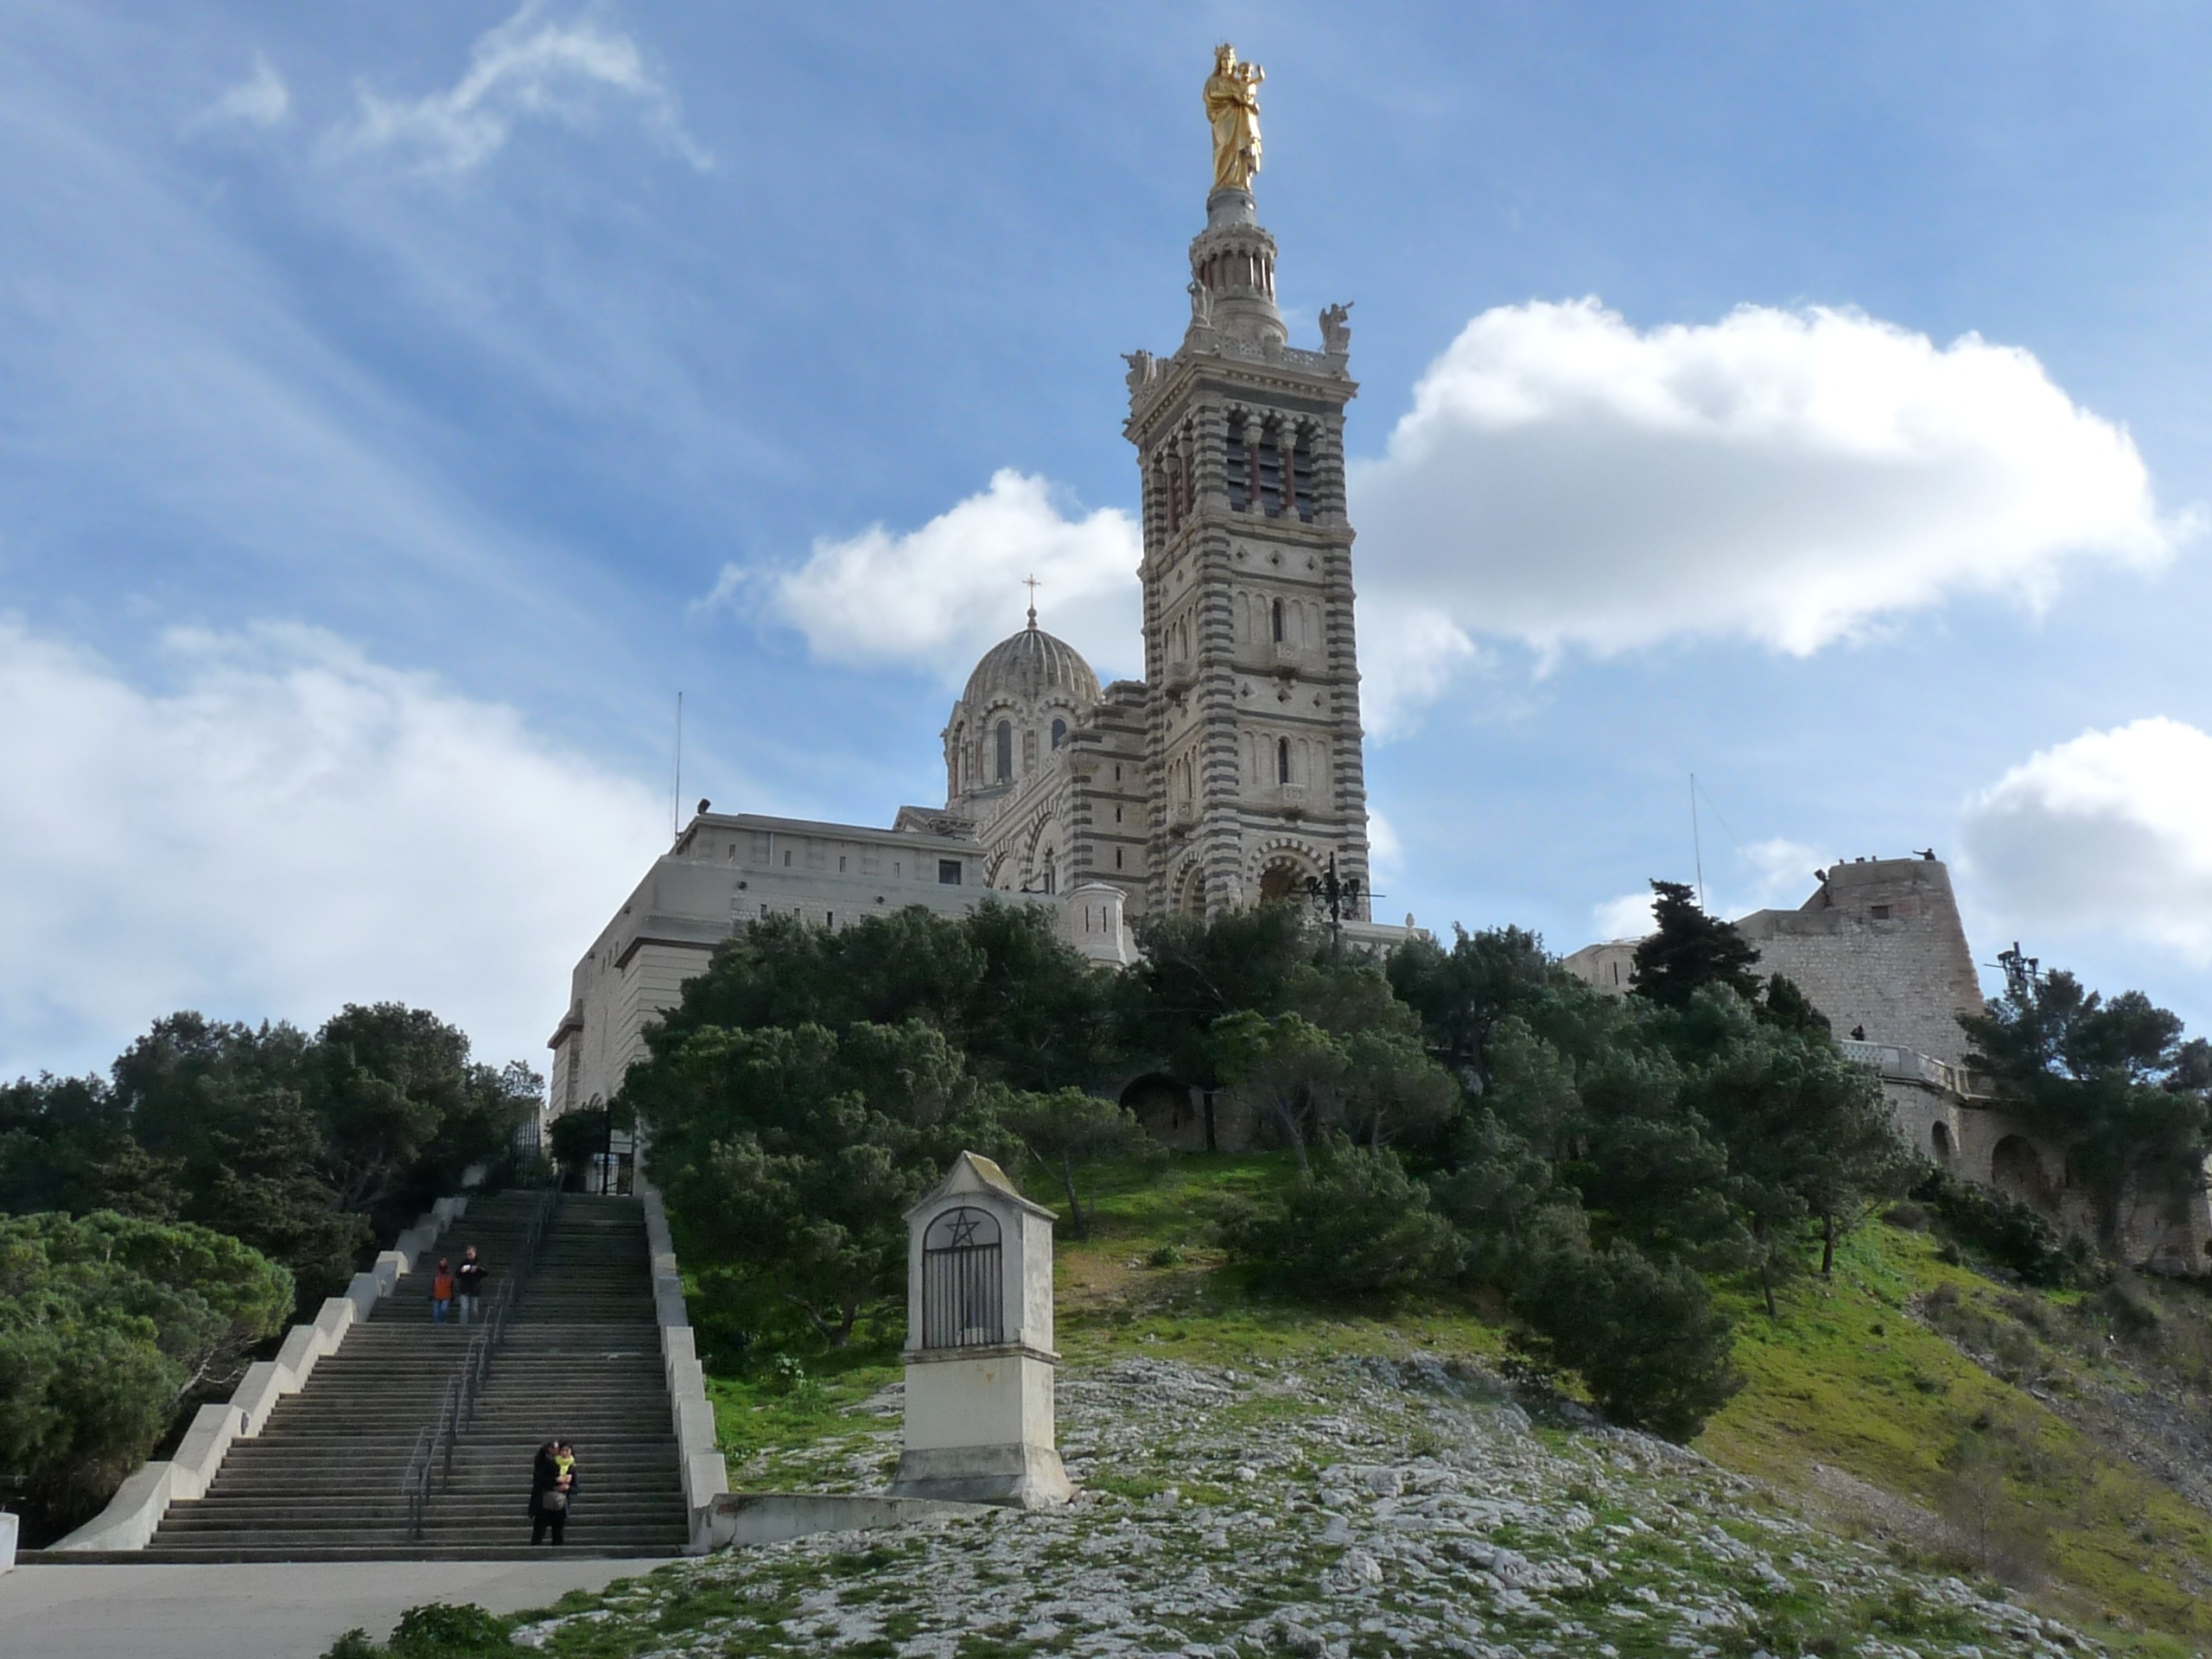
building, monument, tower, landmark, church, cathedral, place of worship, spire, steeple, monastery, marseille, historic site, the good mother